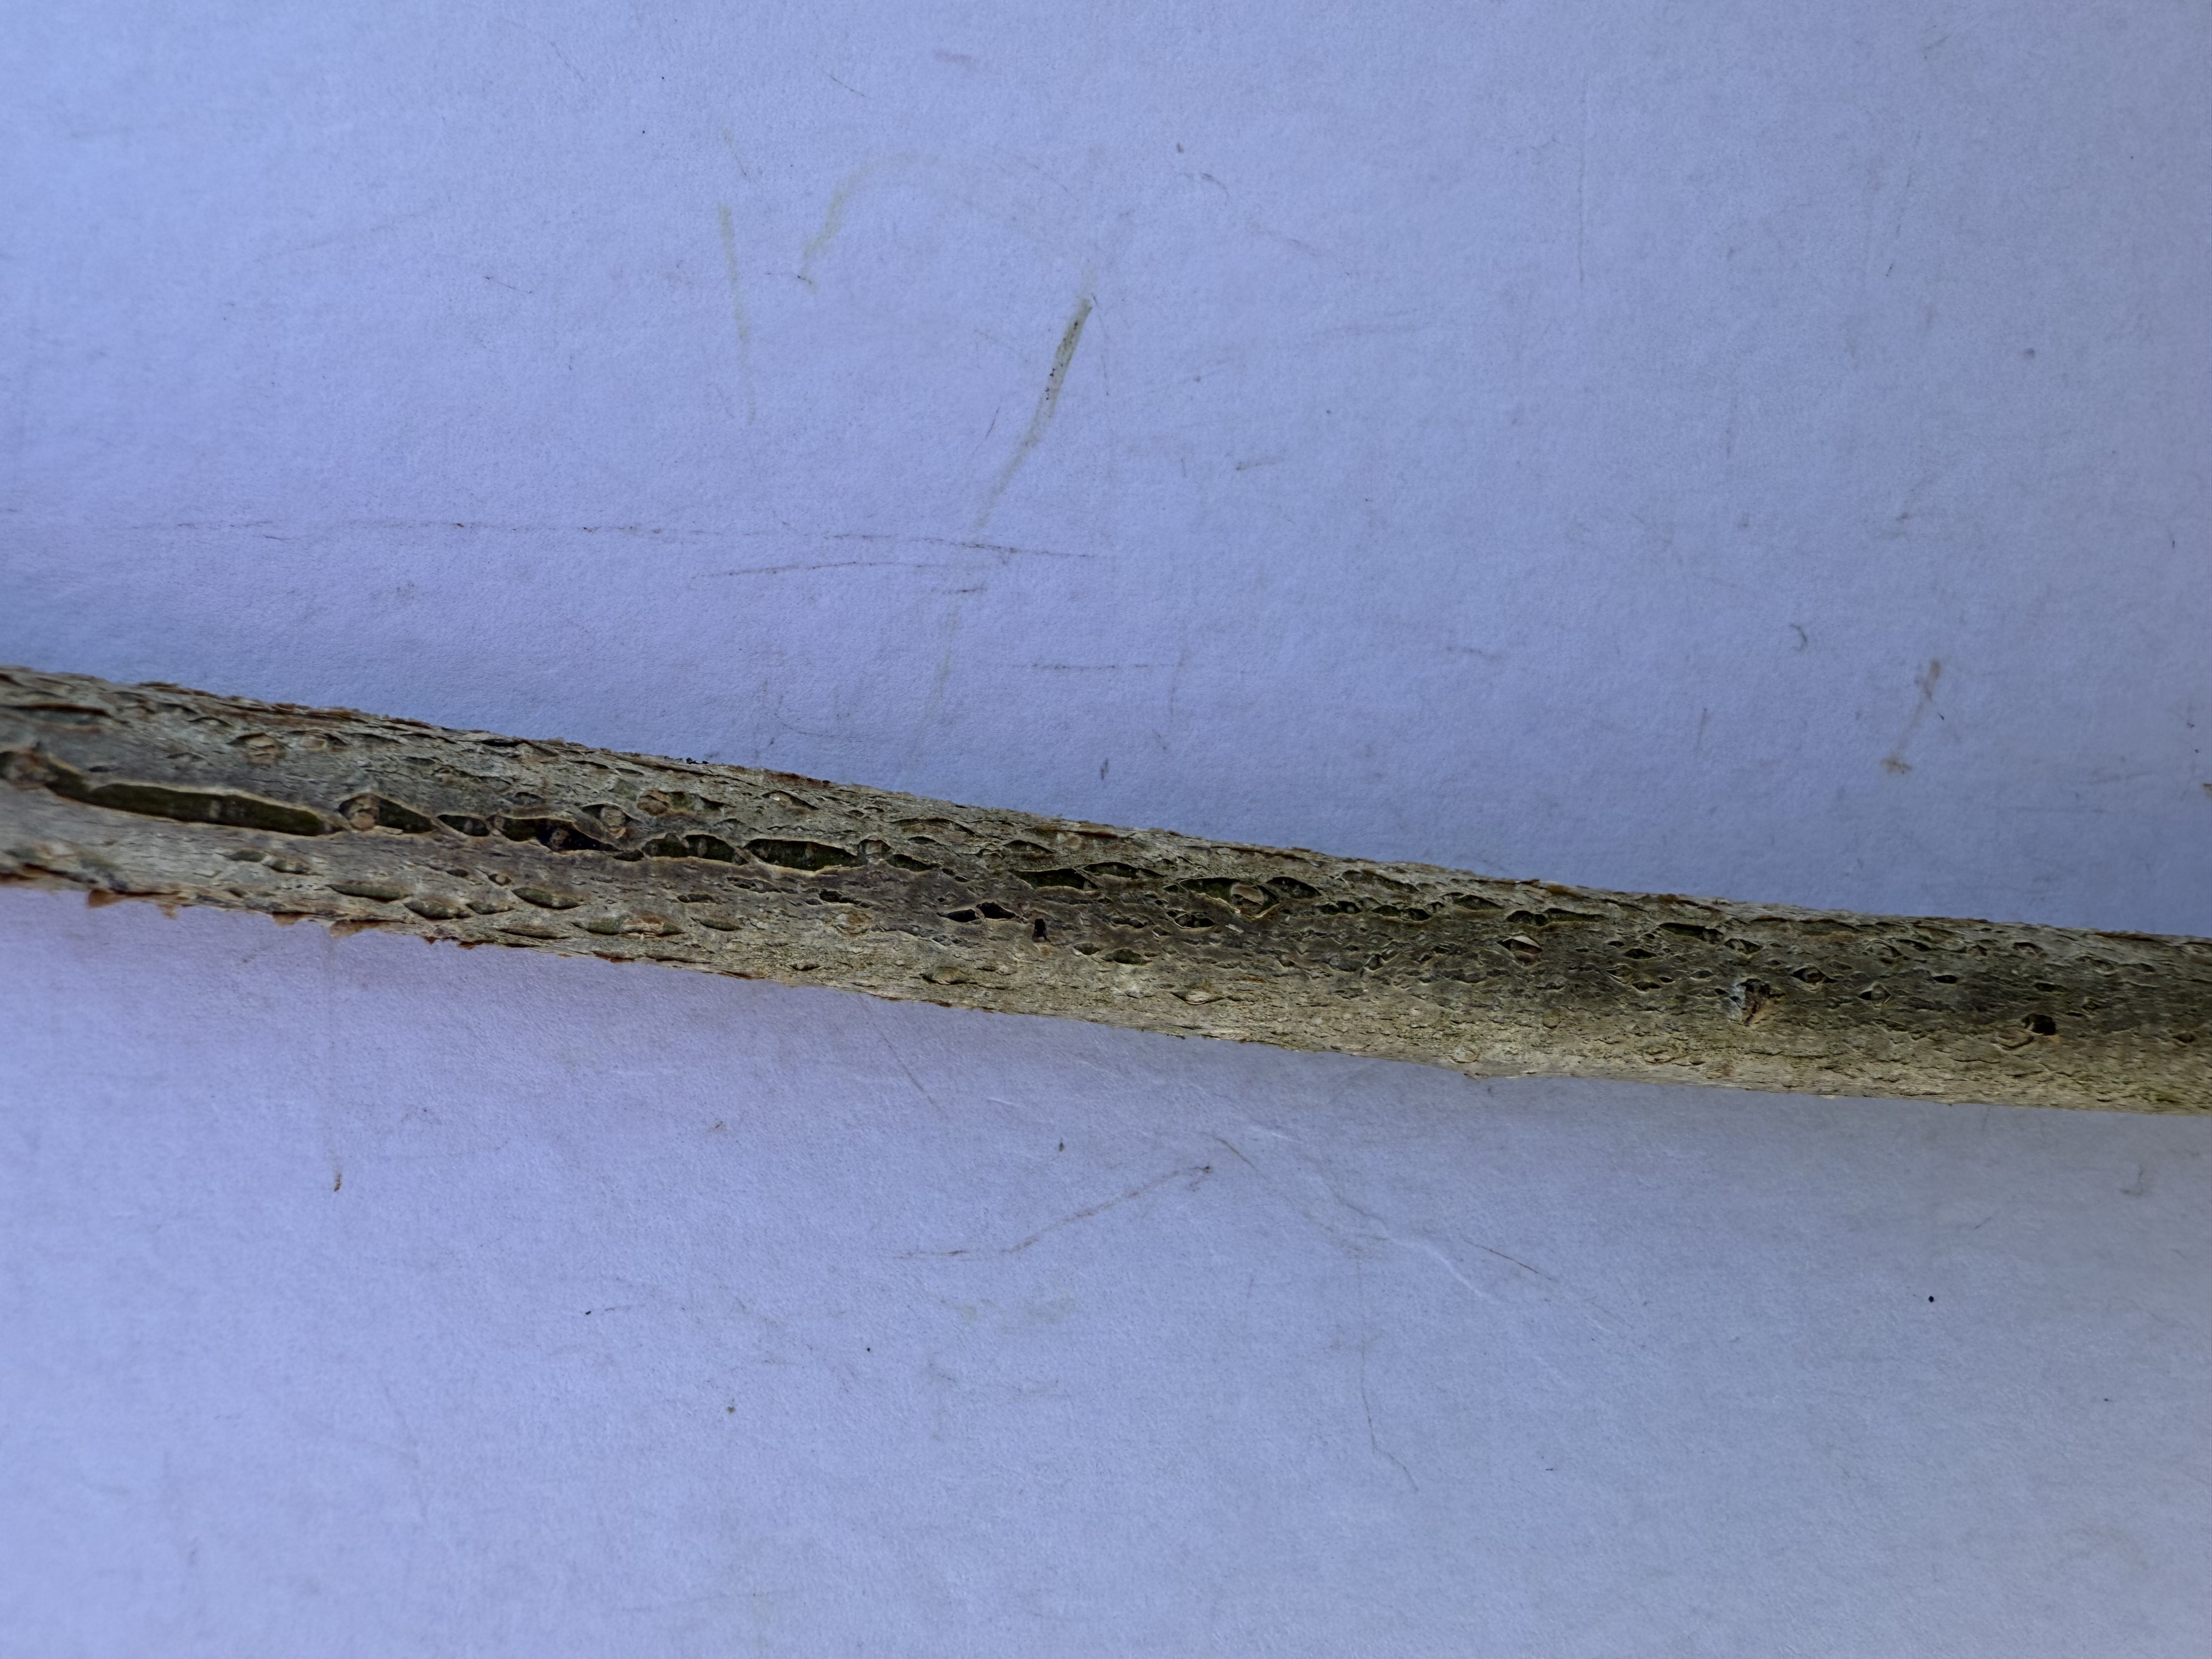
Variety: Hazelnut